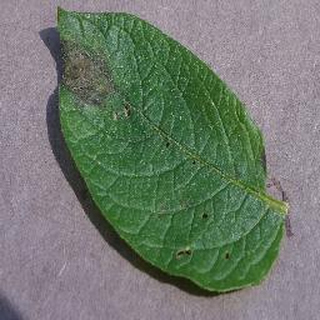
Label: potato_late_blight